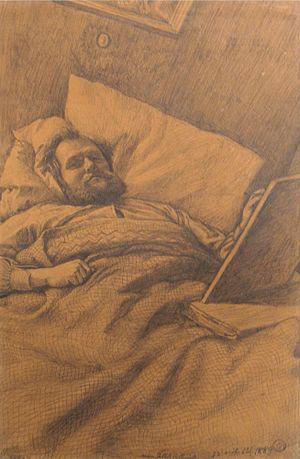
Crayon sur papier vélin. Achat en 1917
Henry Ebel ou Henri Ebel, né à Fegersheim le 3 juillet 1849 et mort à Strasbourg le 5 janvier 1931, est un peintre et décorateur français.